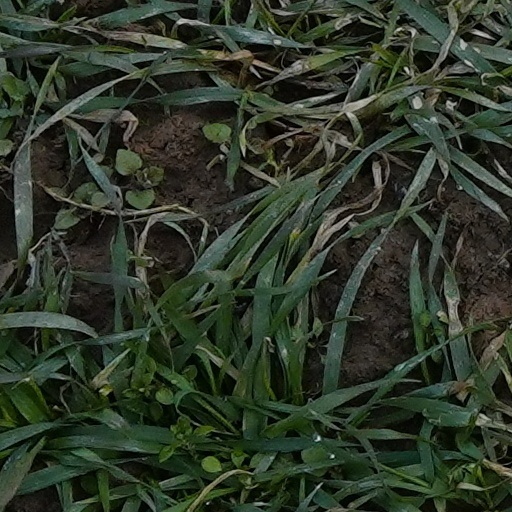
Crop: wheat